Hvaler

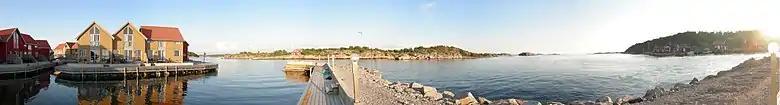
Panorama of Skjærhalden harbor

Hvaler Church ("Hvaler Kirke") is a medieval-era church, probably begun around 1000-1100 AD. Hvaler Church is the main church of the archipelago. It is located on Kirkeøy in the extreme south of the parish. It is a stone church with a rectangular nave and narrow choir and apse. The pulpit is from the 1600s. In 1750, the church received a new altar which in 1759 was supplemented with an altarpiece mounted on the altar. Between 1953 and 1955, the church went through a thorough restoration led by antiquarian Håkon Christie in connection with the church's restoration. The J. H. Jorgensen organ is from 1955.